Felix Slavik

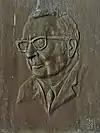
Ehrengrab at the Vienna Central Cemetery

Felix Slavik (3 May 1912 – 6 October 1980) was an Austrian politician who served as mayor and governor of Vienna from 1970 to 1973 as a member of the Socialist Party.